Church of San Gallo

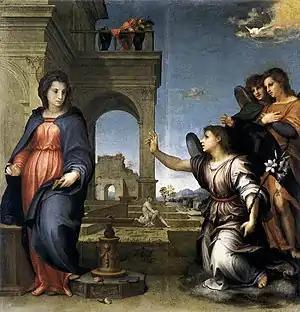
Andrea del Sarto 1513 - San Gallo Annunciation was displayed in the church

Lorenzo de' Medici commissioned Giuliano da Sangallo to design a monastery of Austin Friars outside the gate of San Gallo. One Architectural drawings for the building survived and it shows Architrave and Pilasters. This commission was meant to be used as an example of Medici family public patronage in Florence.